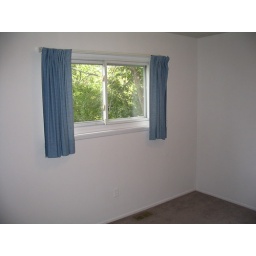
window in first bedroom